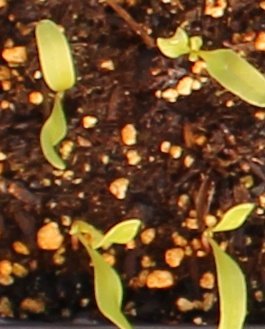
Label: Sugar beet